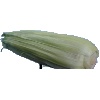
Label: Corn Husk 1